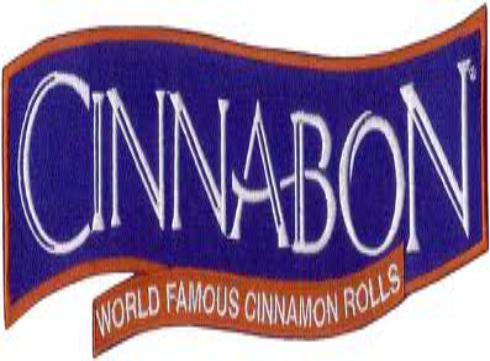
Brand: Cinnabon
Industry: Food